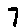
Label: 7